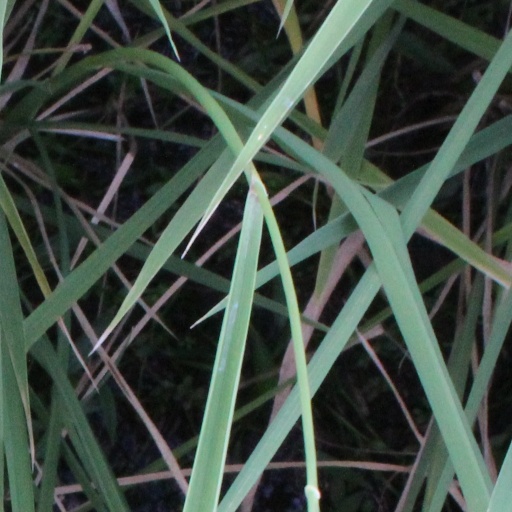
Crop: rice